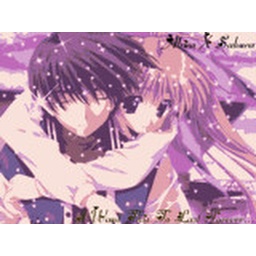
a girl and a boy (wow not really somthing to be wowed by lol)